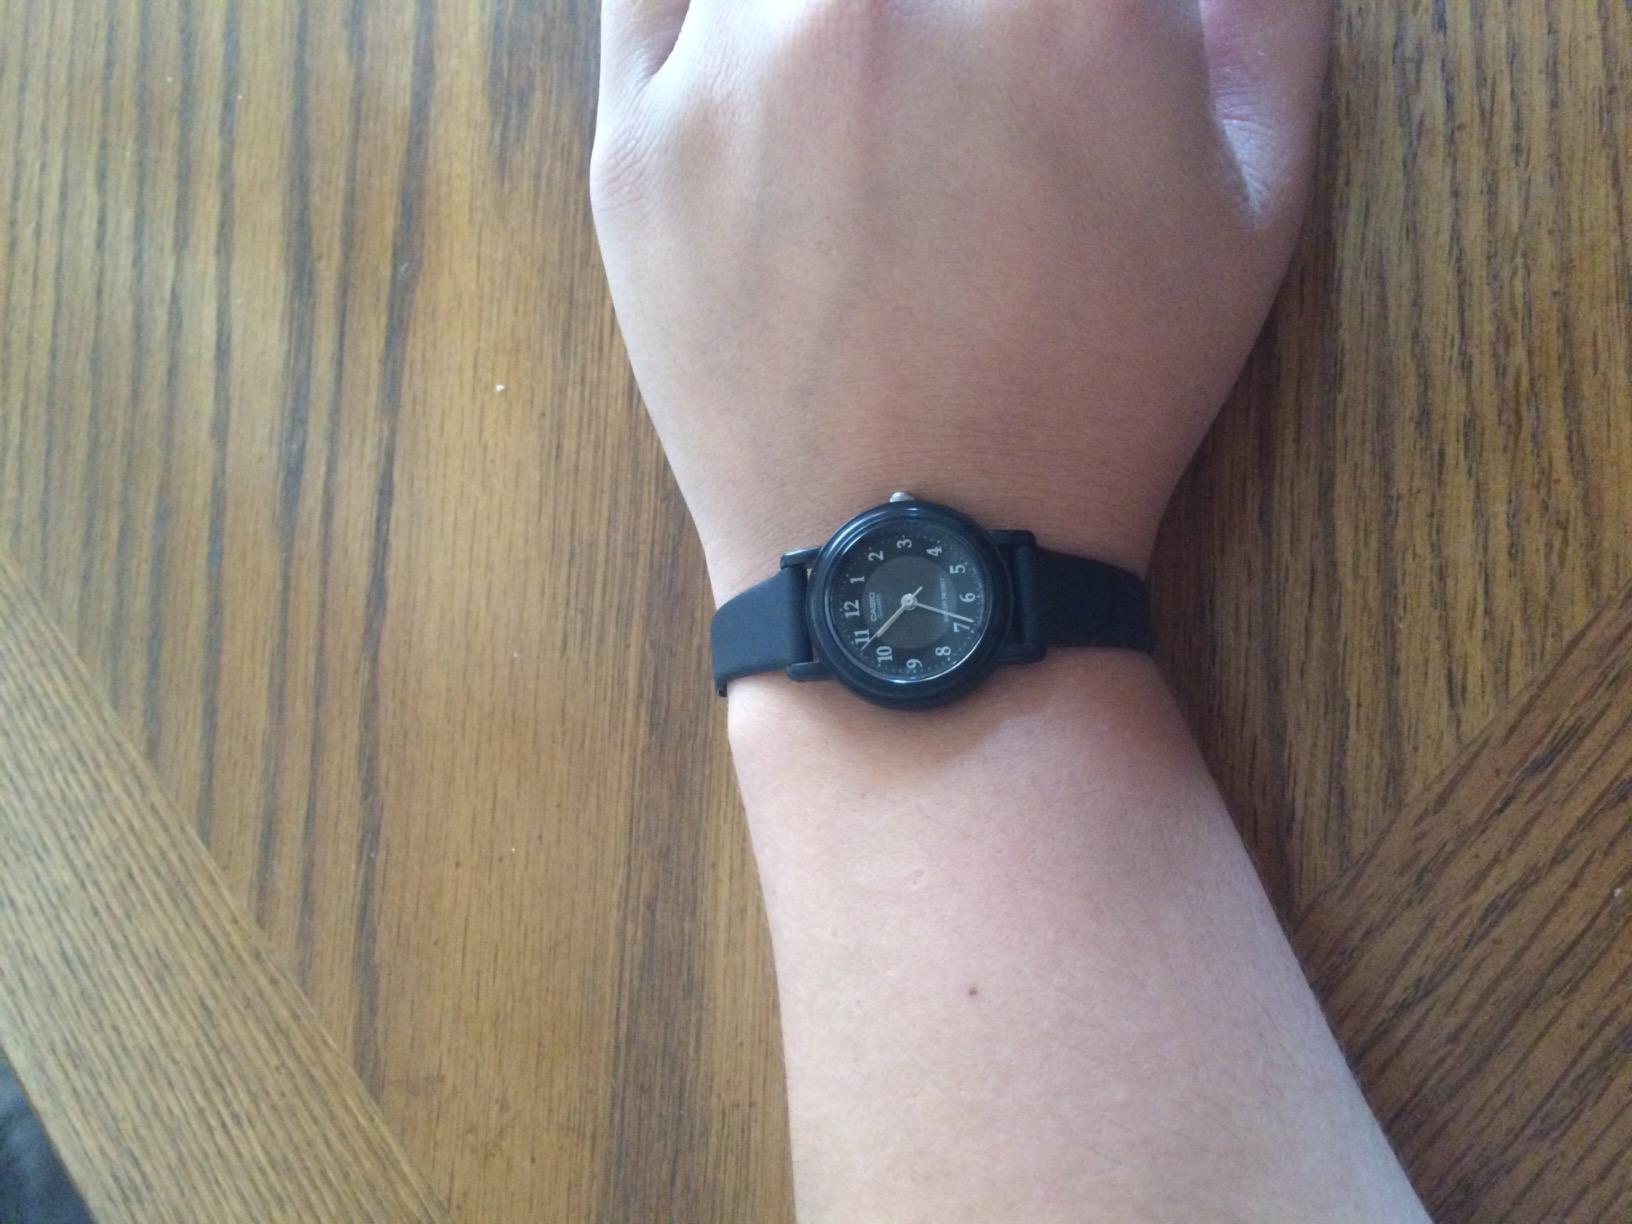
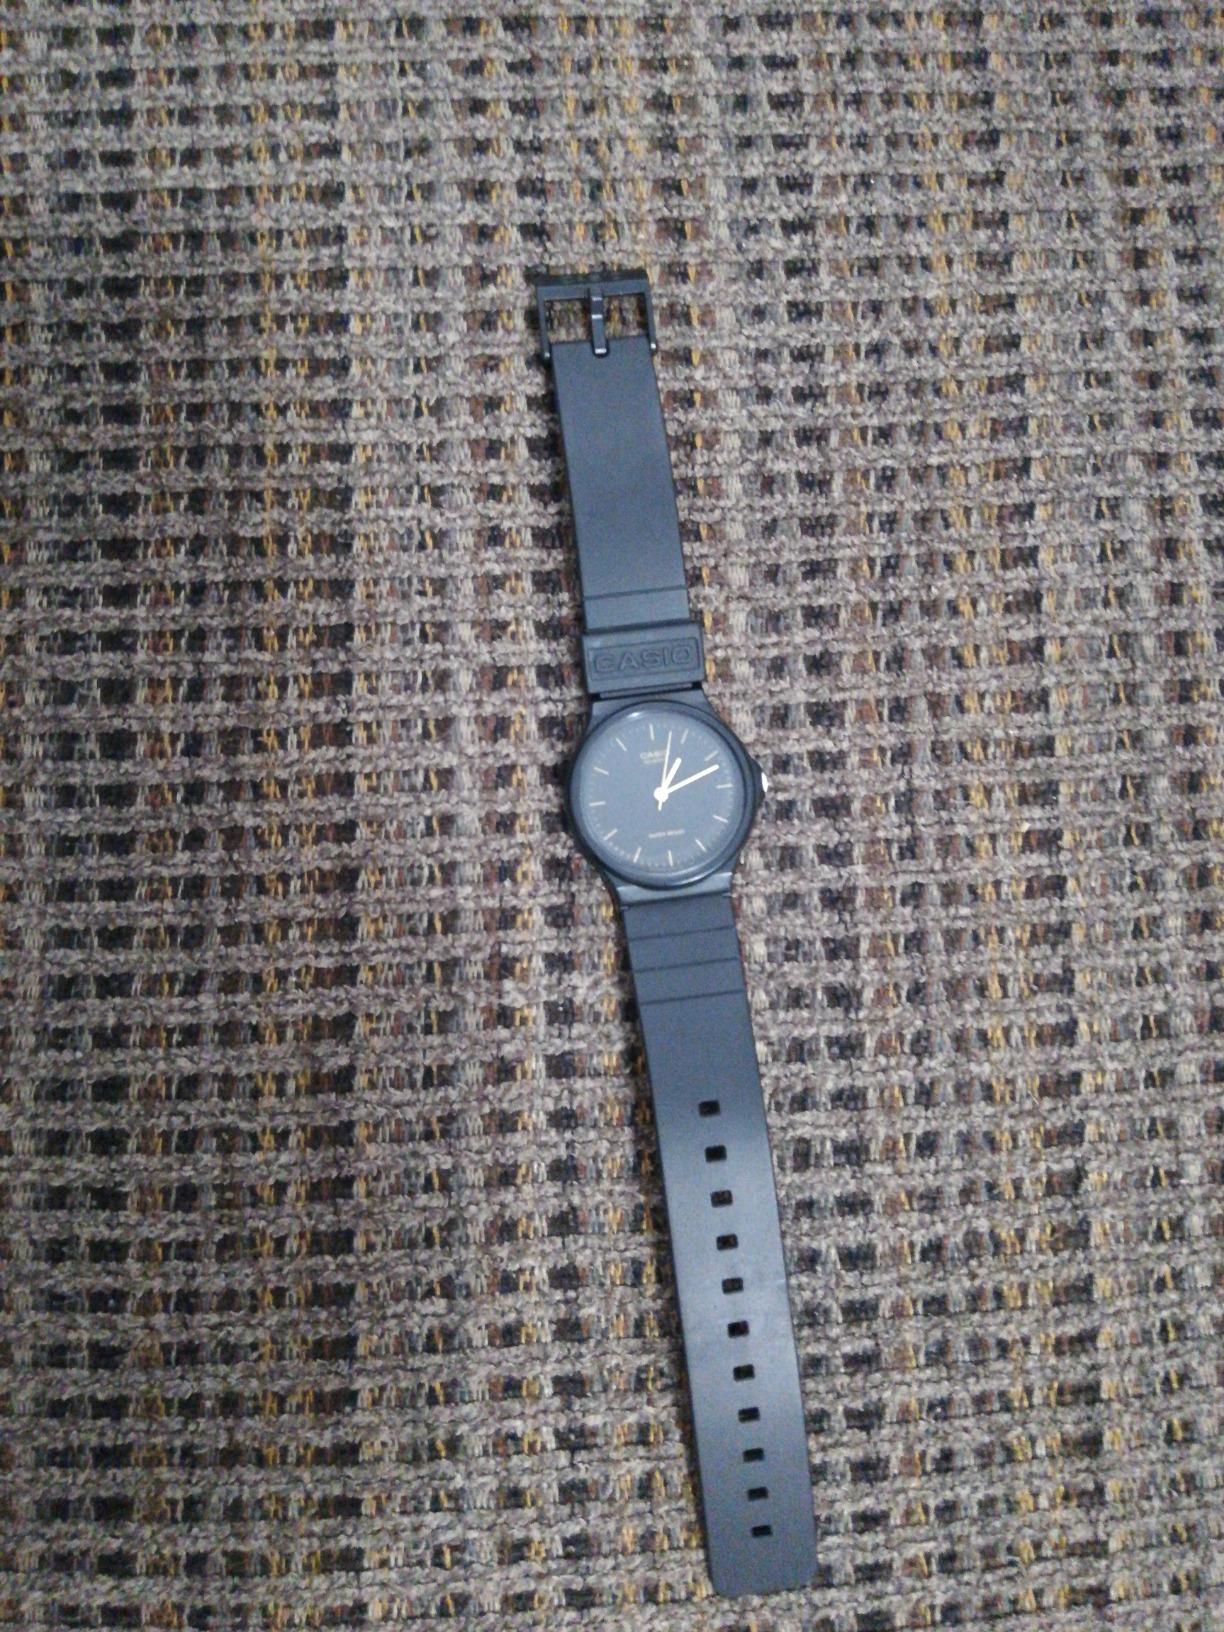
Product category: accessories_watch
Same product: no